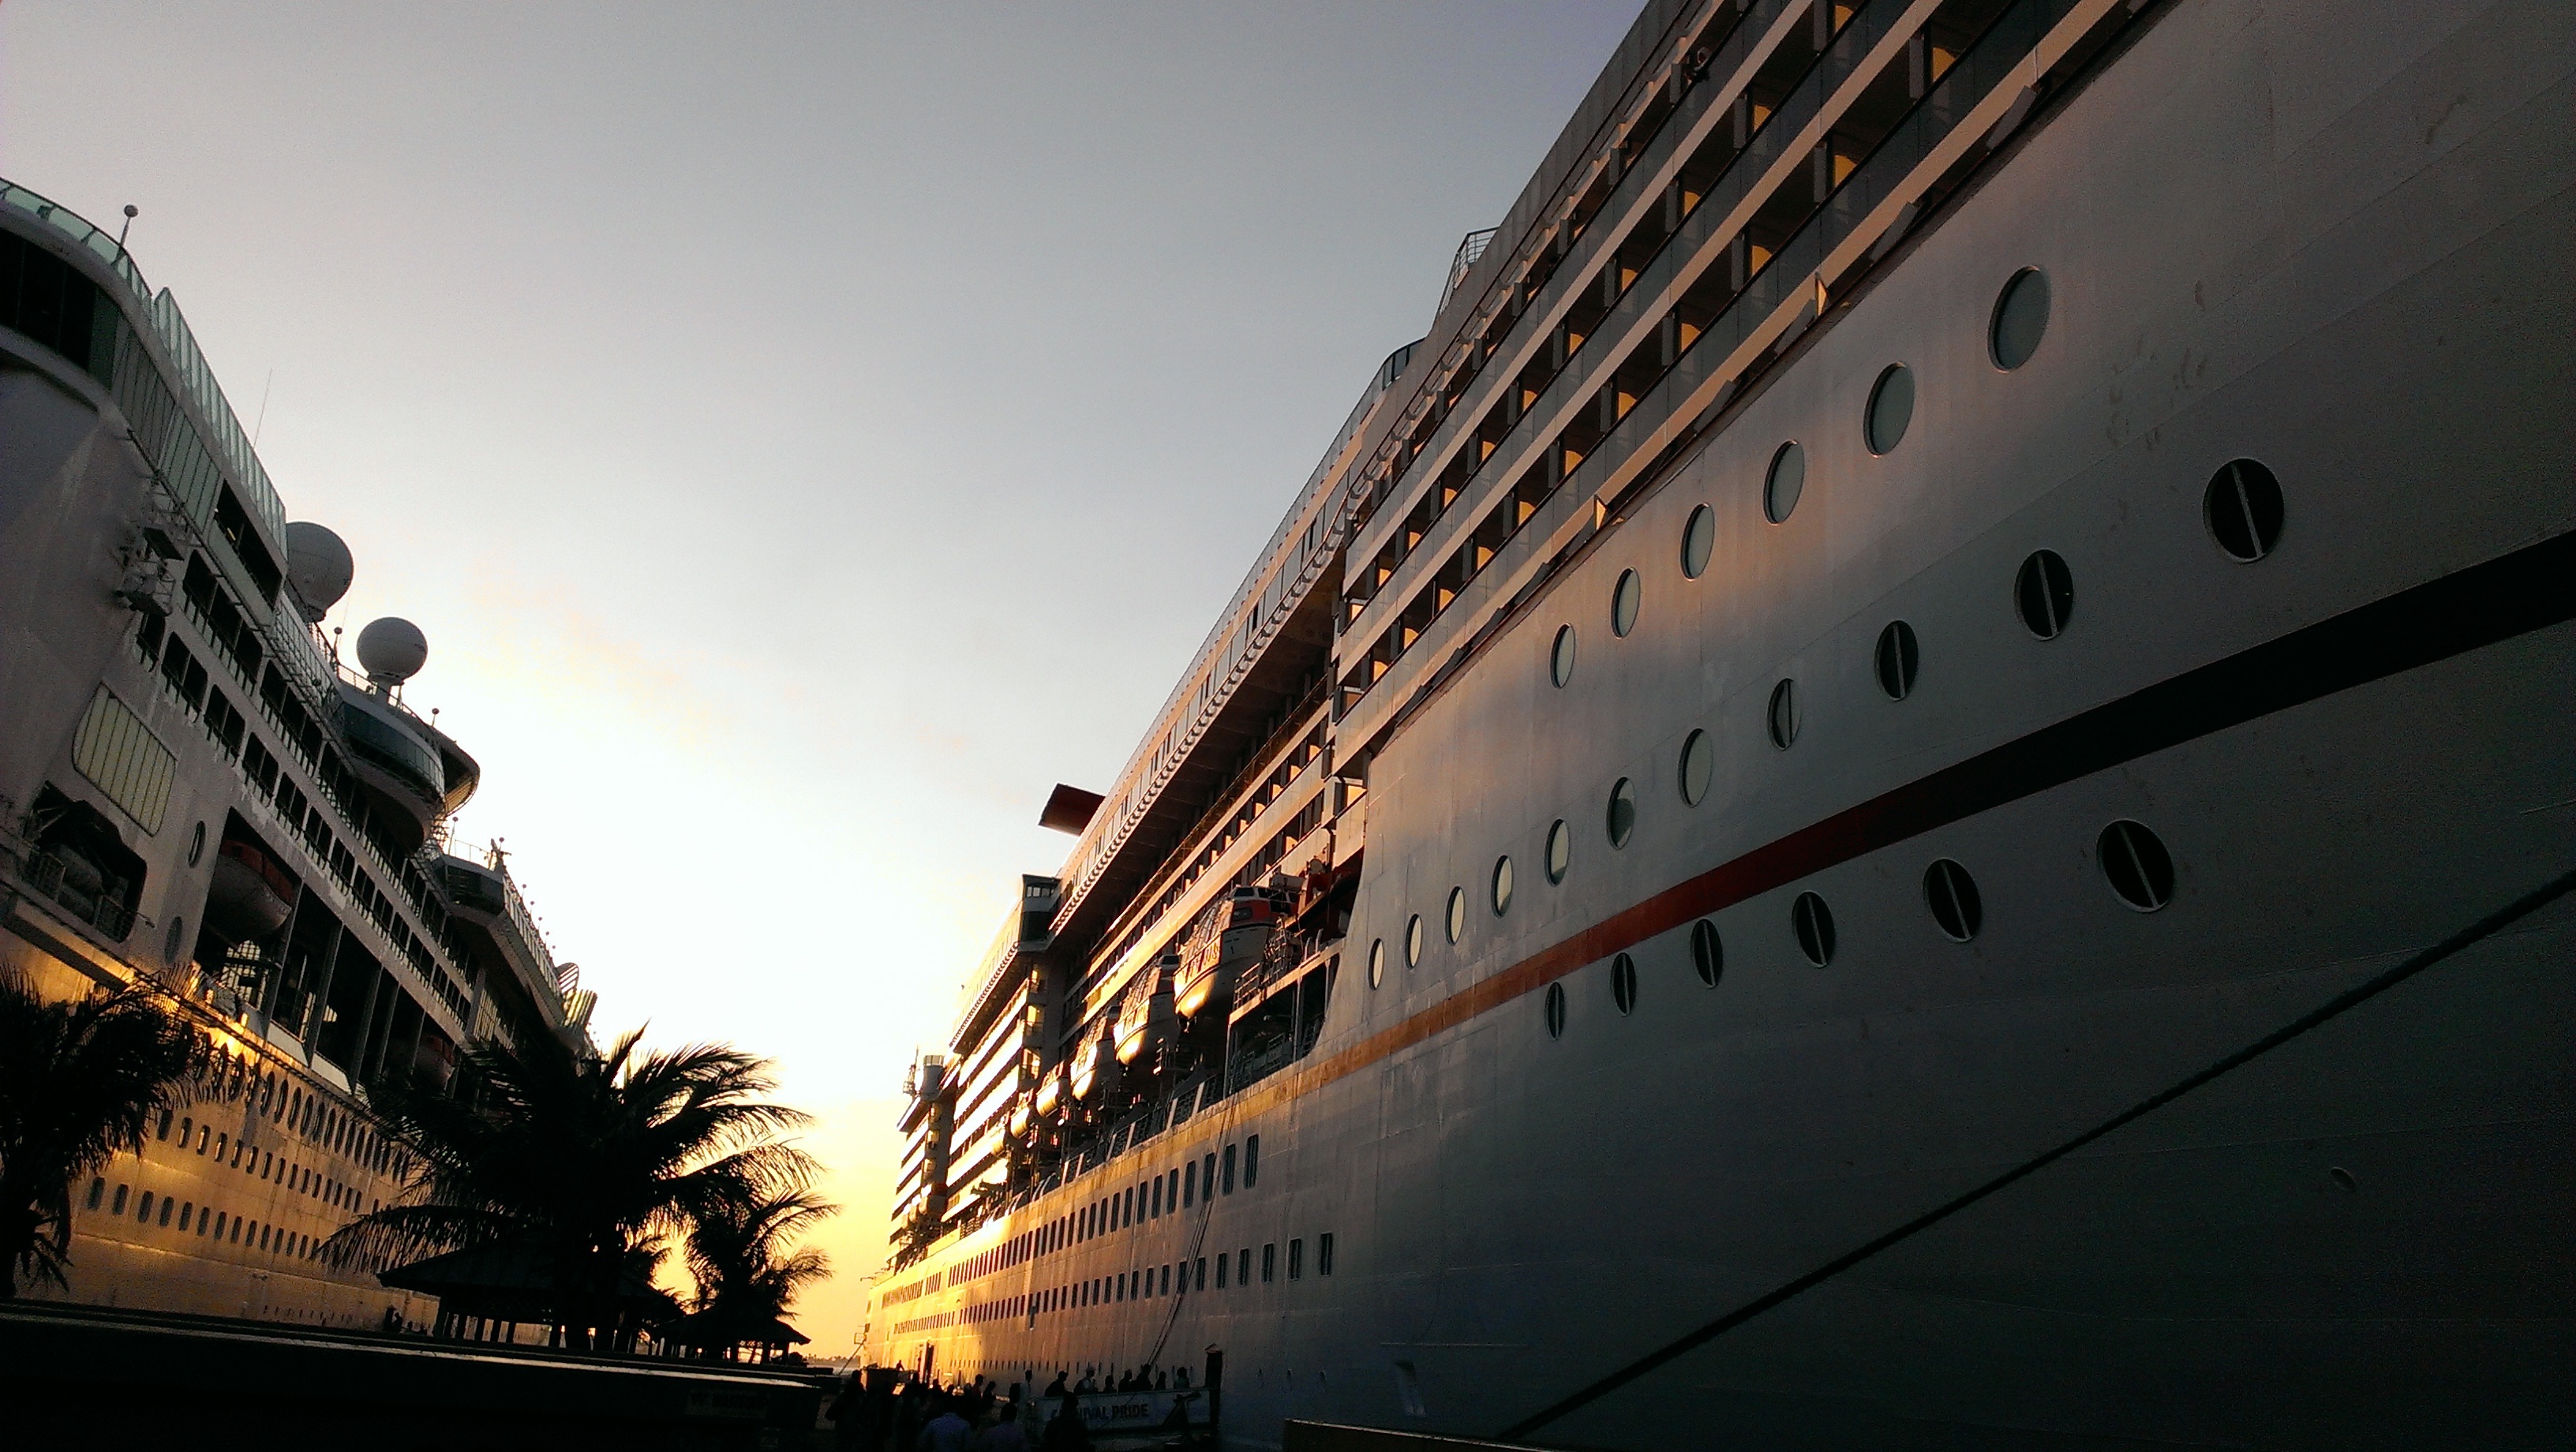
light, boat, night, skyscraper, ship, evening, reflection, vehicle, cruise, cruise ship, passenger ship, atmosphere of earth